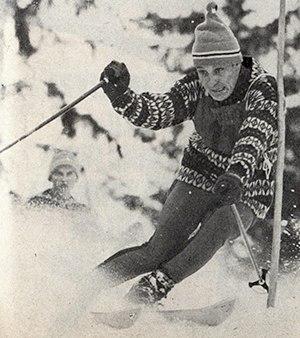
Bengt-Erik Grahn est un skieur alpin suédois né le 30 avril 1941 à Vilhelmina et mort le 21 novembre 2019 à Lidingö. Il était spécialiste du slalom.